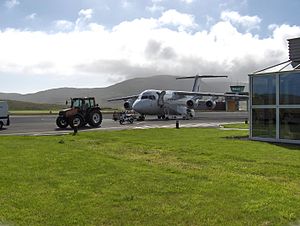
Vágar Lufthavn / Historie
Vágar lufthavn er Færøernes eneste lufthavn. Den ligger ca 1,5 km fra bygden Sørvágur på øen Vágar.